Yashwant Ambedkar

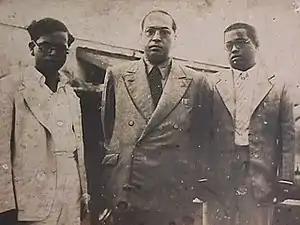
Dr. Babasaheb Ambedkar with his son Yashwant (left) and Nephew Mukund (right)

Yashwant Ambedkar was born on 12 December 1912 in Bombay. On 19 April 1953, he married Meera Ambedkar in a Buddhist manner. They have four children - Prakash, Ramā, Bhimrao and Anandraj. His only daughter Rama is married to Anand Teltumbde.